113th United States Congress

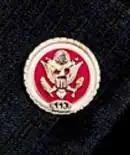

The 113th United States Congress was a meeting of the legislative branch of the United States federal government, from January 3, 2013, to January 3, 2015, during the fifth and sixth years of Barack Obama's presidency. It was composed of the United States Senate and the United States House of Representatives based on the results of the 2012 Senate elections and the 2012 House elections. The seats in the House were apportioned based on the 2010 United States census. It first met in Washington, D.C., on January 3, 2013, and it ended on January 3, 2015. Senators elected to regular terms in 2008 were in the last two years of those terms during this Congress.